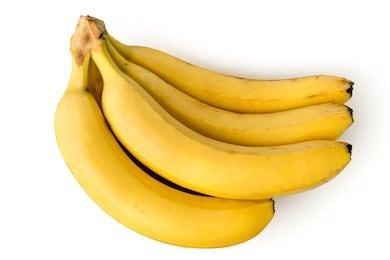
Label: banana